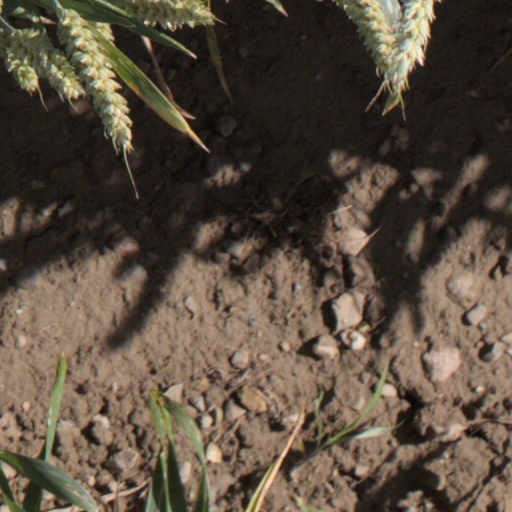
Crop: wheat